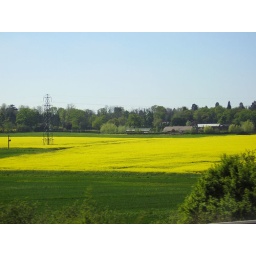
Field of yellow flowers in England. Photo taken through a coach window.